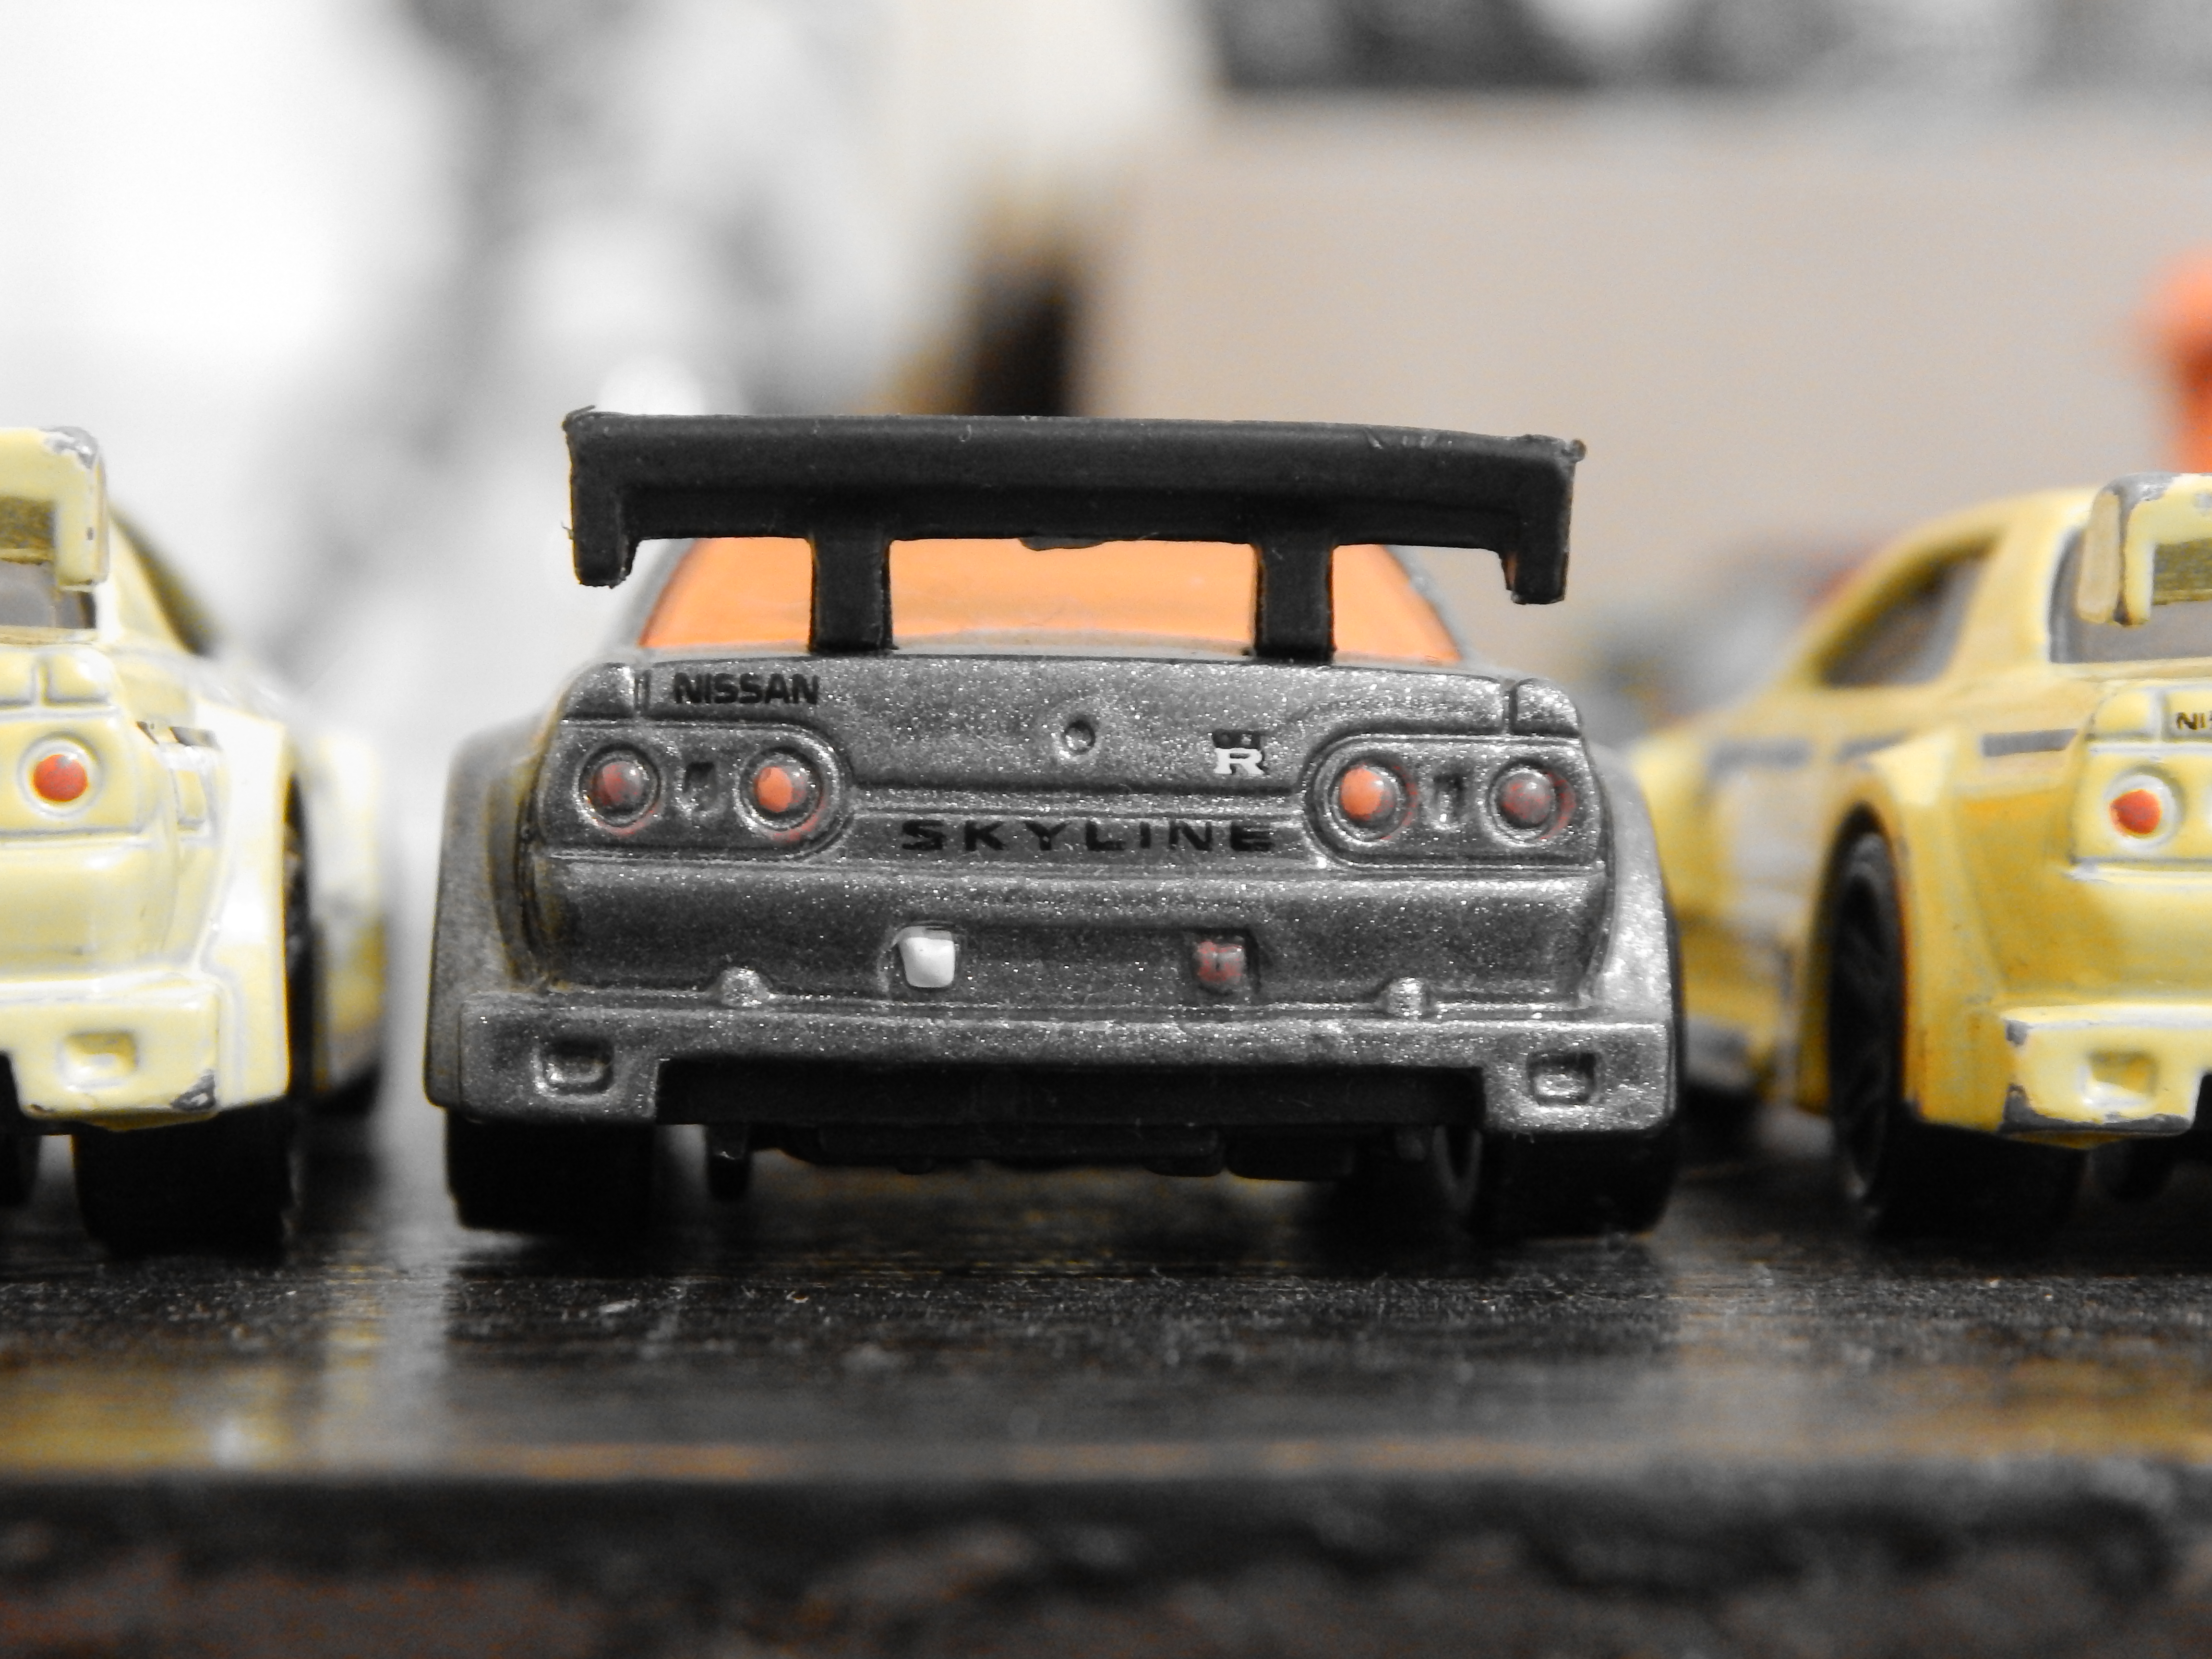
gtr, nissan, R32, hot wheels, car, automotive design, vehicle, sports car, performance car, automotive exterior, scale model, motorsport, model car, auto racing, racing, race car, compact car, sports car racing